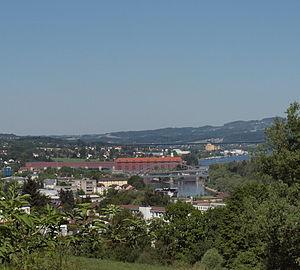
Cette liste contient les ponts présents sur le Danube.